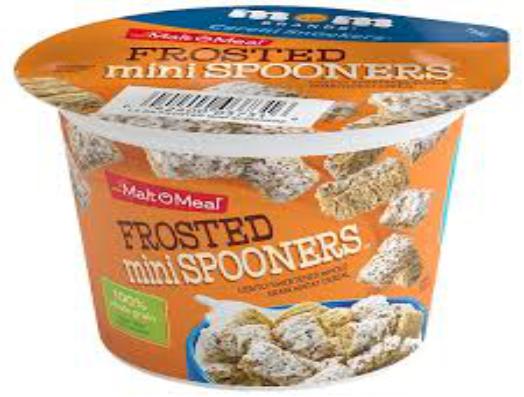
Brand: Frosted Mini Spooners
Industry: Food